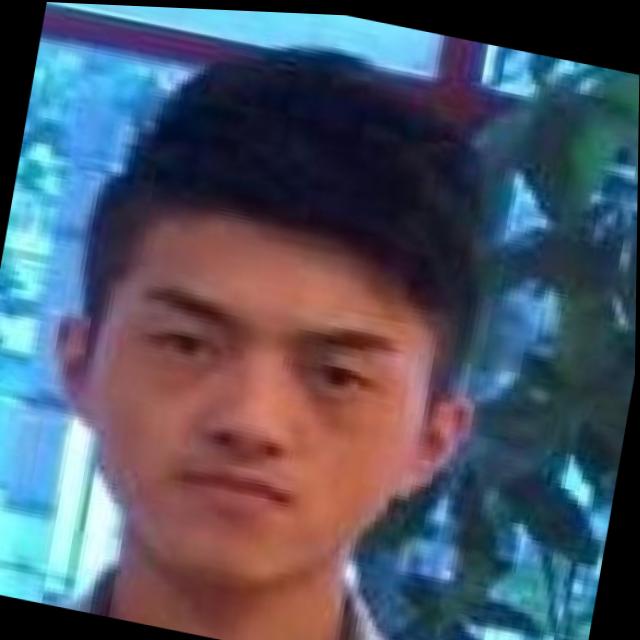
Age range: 21-44